American Indian Wars

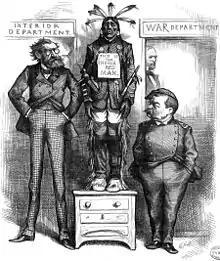
A cartoon from "Harper's Weekly" of December 21, 1878 features General Philip Sheridan and Secretary of the Interior Carl Schurz

The Department of Missouri was in poor shape upon Sheridan's arrival. Commissioners from the government had signed a peace treaty in October 1867 with the Comanche, Kiowa, Kiowa Apache, Cheyenne, and Arapaho which offered them reservation land to live on along with food and supplies, but Congress failed to pass it. The promised supplies from the government were not reaching the Indians and they were beginning to starve, numbering an estimated 6,000. Sheridan had only 2,600 men at the time to control them and to defend against any raids or attacks, and only 1,200 of his men were mounted. These men were also under-supplied and stationed at forts that were in poor condition. They were also mostly unproven units that replaced retired veterans from the Civil War.